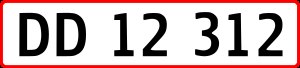
Nummerplade / Danske nummerplader
Dansk nummerplade til personbiler (2008 design)
En nummerplade er en en plade med en kombination af cifre og evt. bogstaver som tjener til identifikation af en genstand. Alle biler og andre motorkøretøjer skal være registreret og forsynet med nummerplade. Oftest bruges nummerplade i forbindelse med myndighedernes registrering af køretøjer. Nummerpladen viser køretøjets registreringsnummer og er som regel lavet af metal eller plastic. Nummerpladen kan være forsynet med prægede tegn, eller tegnene kan være malet, klæbet eller hæftet på pladen. Nogle køretøjstyper, herunder bil, kræver de fleste steder to nummerplader, en foran og en bagpå, mens andre køretøjstyper kun skal have én nummerplade.